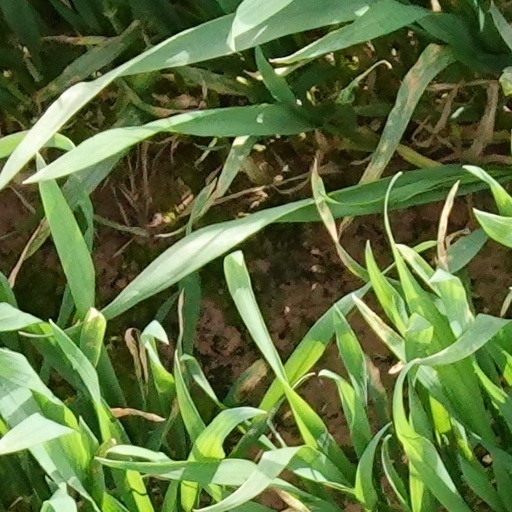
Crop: wheat